Music video

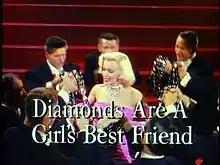
Musicals of the 1950s led to short-form music videos.

Musical films were another important precursor to a music video, and several well-known music videos have imitated the style of classic Hollywood musicals from the 1930s–50s. One of the best-known examples is Madonna's 1985 video for "Material Girl" (directed by Mary Lambert) which was closely modelled on Jack Cole's staging of "Diamonds Are a Girl's Best Friend" from the film "Gentlemen Prefer Blondes". Several of Michael Jackson's videos show the unmistakable influence of the dance sequences in classic Hollywood musicals, including the landmark "Thriller" and the Martin Scorsese-directed "Bad", which was influenced by the stylized dance "fights" in the film version of "West Side Story". According to the Internet Accuracy Project, DJ/singer J. P. "The Big Bopper" Richardson was the first to coin the phrase "music video", in 1959.